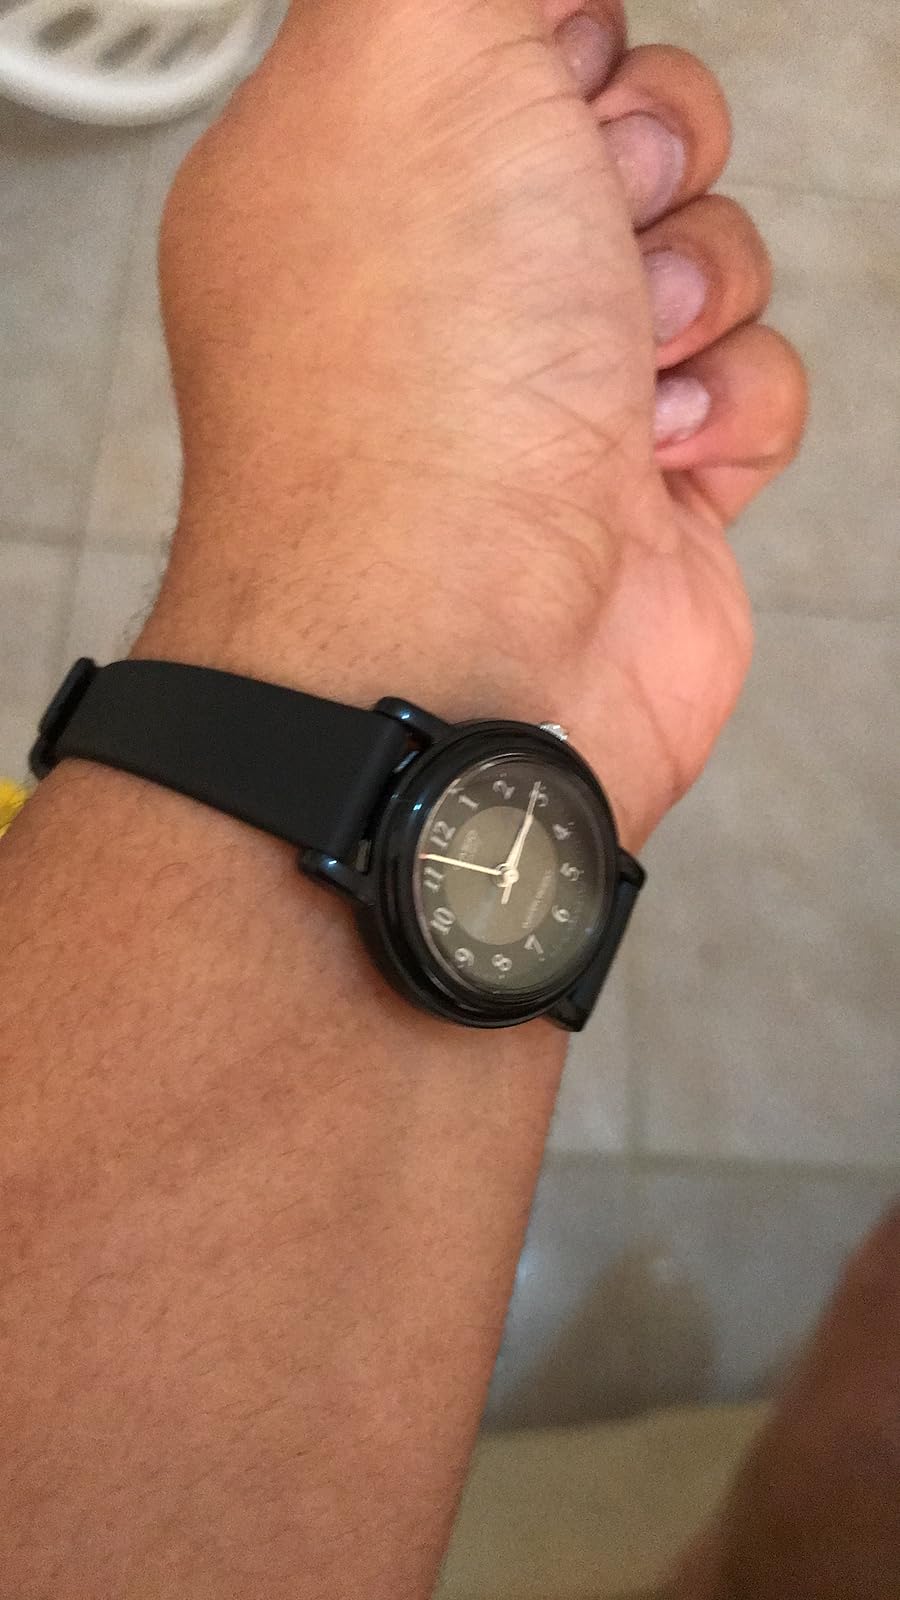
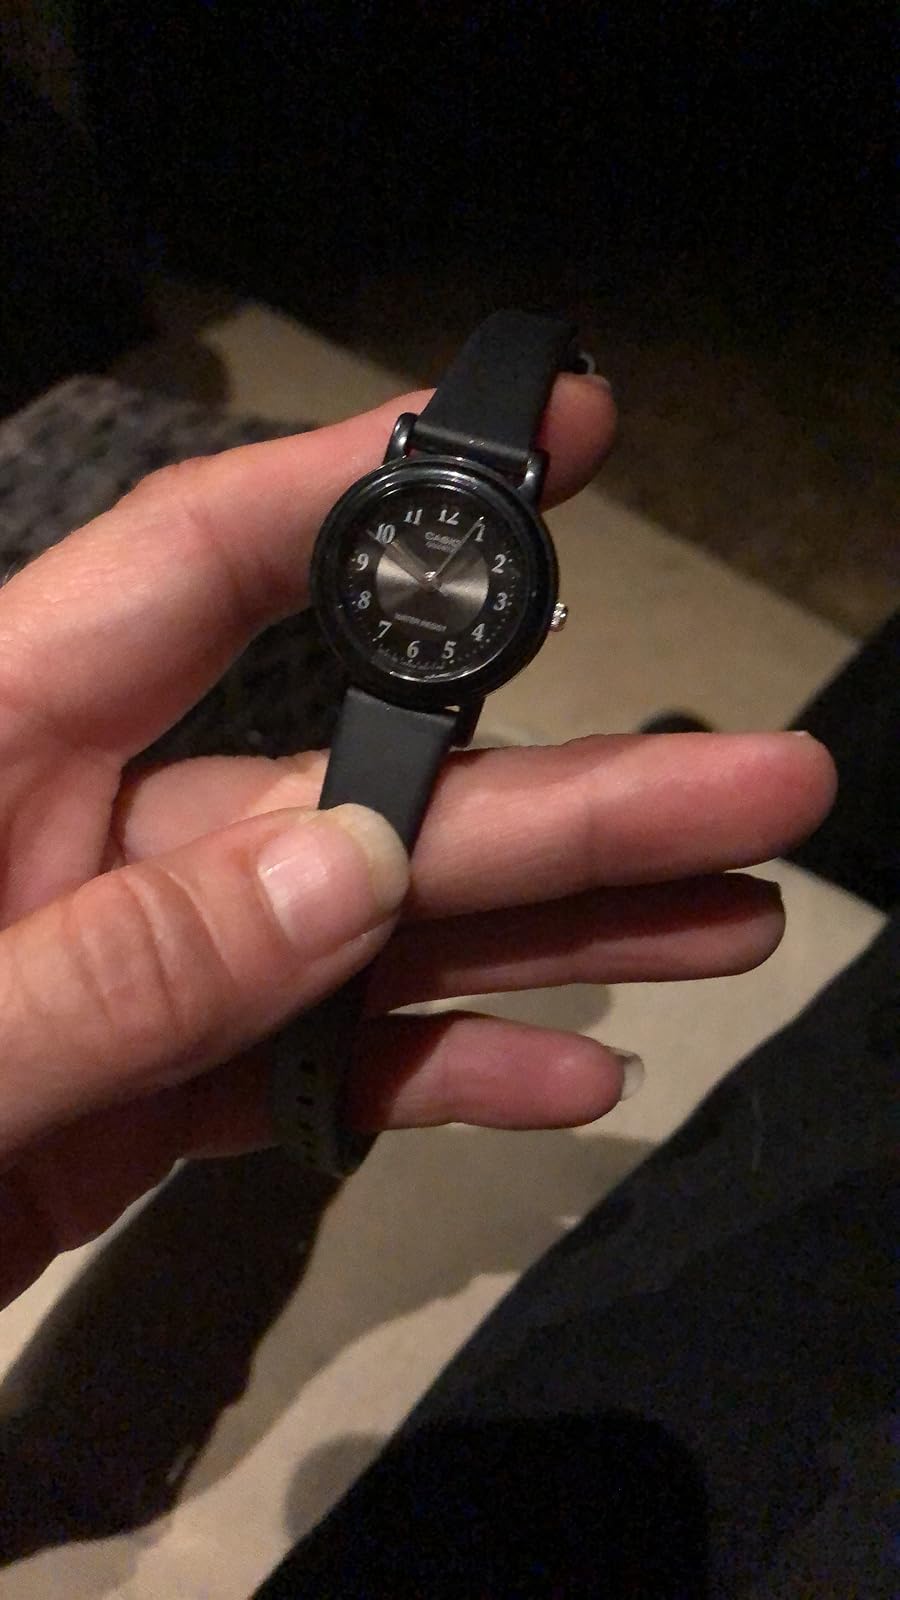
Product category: accessories_watch
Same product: yes